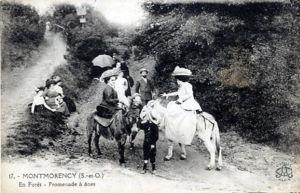
Montmorency (France) - En forêt - Promenade à ânes vers 1900
Montmorency est une commune française, chef-lieu de canton du Val-d’Oise, située à environ treize kilomètres au nord des portes de Paris, et vingt et un kilomètres par la route de l’aéroport Roissy-Charles-de-Gaulle. La population de Montmorency est en 2012 d’environ vingt et un mille habitants, appelés les Montmorencéens. La stabilité du nombre d'habitants au cours des quarante dernières années est la conséquence d'un espace constructible presque saturé se prêtant mal à de nouvelles constructions alors que, dans le même temps, la taille moyenne des foyers a tendance à baisser.